Idhaya Malar

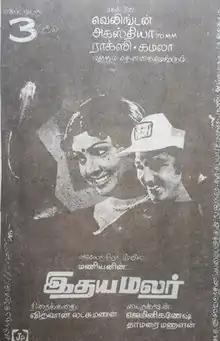
Theatrical release poster

Idhaya Malar is a 1976 Indian Tamil-language romantic drama film directed by Gemini Ganesan and Thamarai Manaalan. It is based on the novel "Ninaivugal Nilaikkatum", written by Maniyan. The film stars Sujatha, Gemini Ganesan and Kamal Haasan. It was released on 3 September 1976.